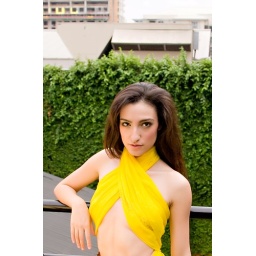
Lighting info:Natural softbox in the sky with clouds as a diffuser